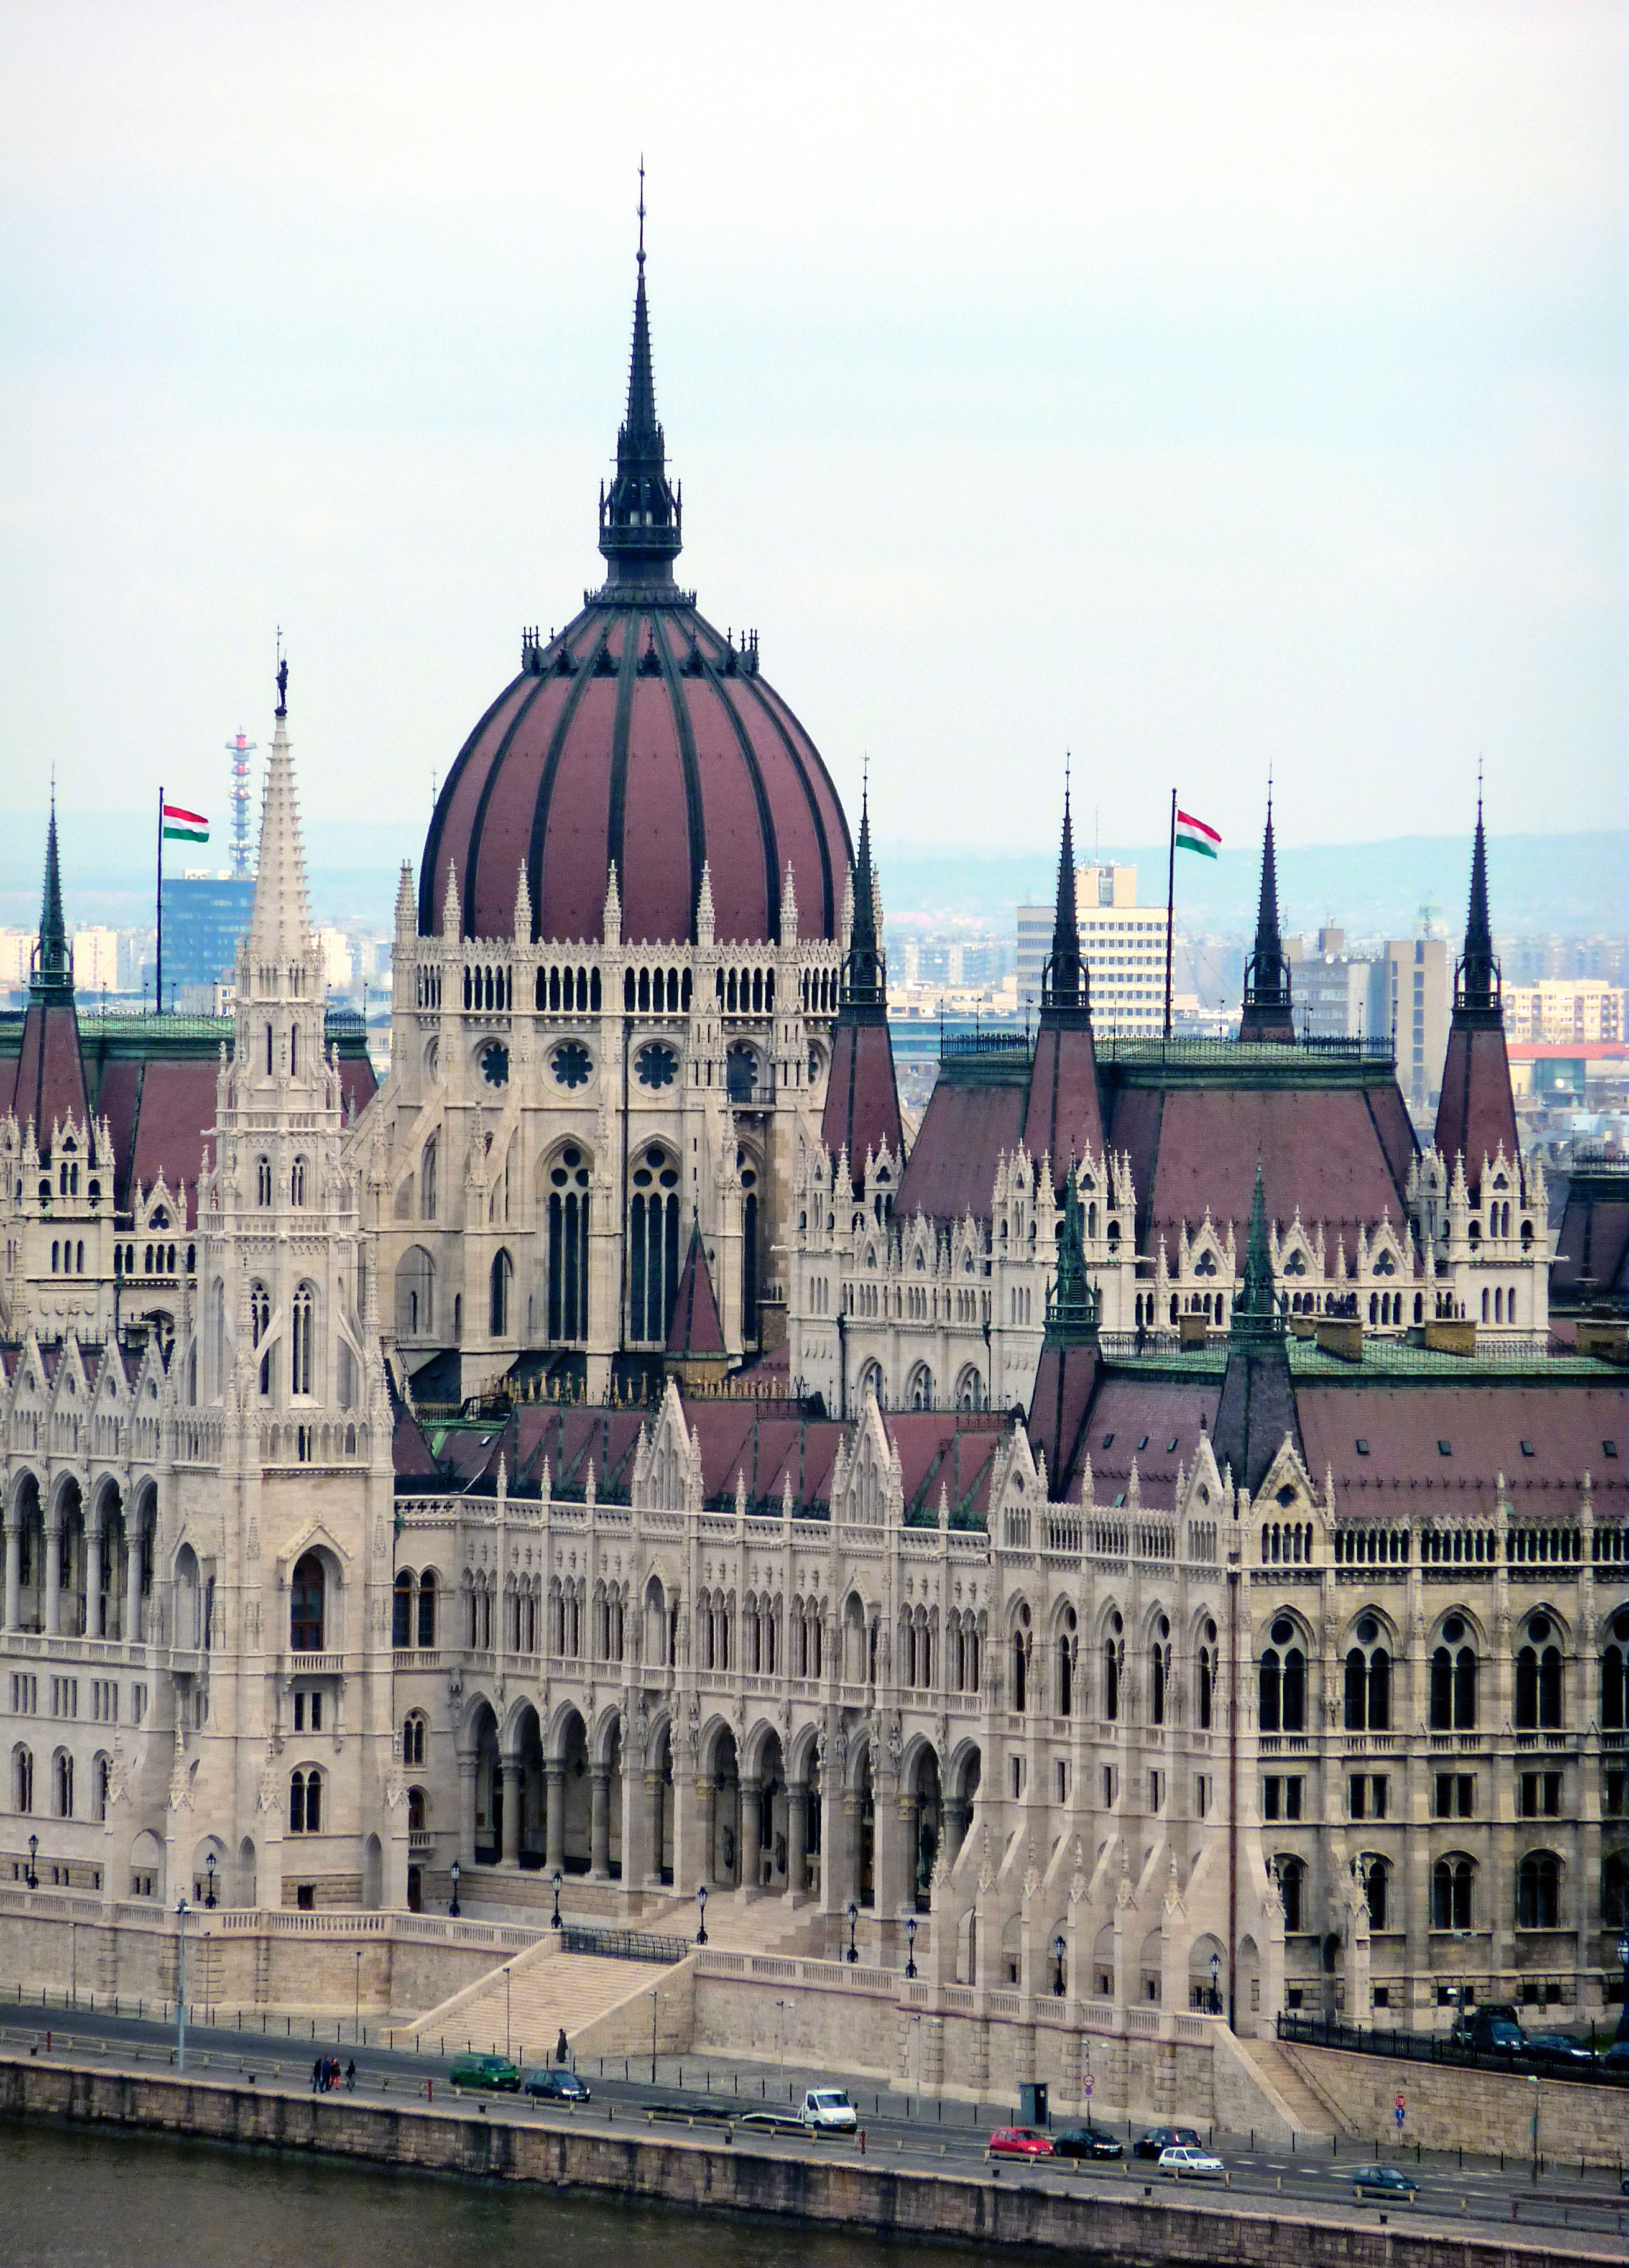
architecture, building, palace, city, cityscape, plaza, landmark, cathedral, tourism, place of worship, parliament, hungary, town square, basilica, gothic architecture, tours